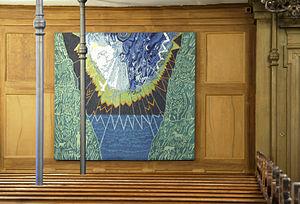
Naja Salto est une peintre et artiste textile danoise connue pour ses riches tapisseries de couleurs vives, dont beaucoup représentent des scènes de mer et de ciel.